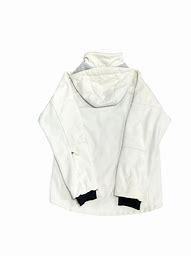
Brand: adidas
Model: 100